Sky position (RA, Dec in degrees): 318.821, -7.004
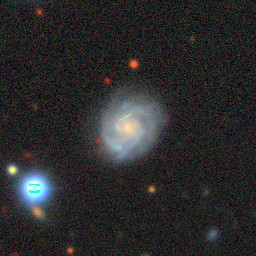
Galaxy morphology: Unbarred Tight Spiral Galaxies